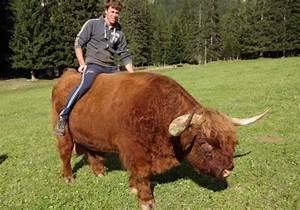
cow